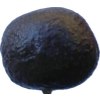
Label: black_avocado